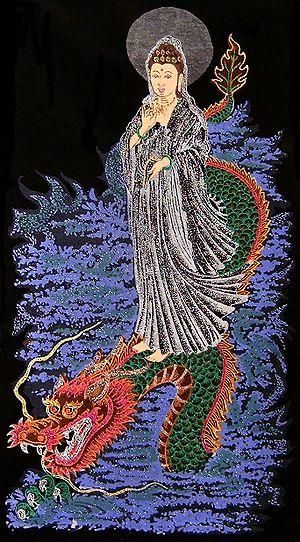
Introduit en Chine au milieu du Iᵉʳ siècle, le bouddhisme y est devenu à partir de la fin du IIIᵉ siècle l’un des trois principaux courants idéologiques et spirituels avec le confucianisme et le taoïsme, tout en y poursuivant son évolution. À l'exception de certaines influences vajrayana ou hinayana, les principaux courants actuels des bouddhismes japonais, coréen et vietnamien proviennent d'écoles mahayana qui sont nées ou ont pris leur essor en Chine.